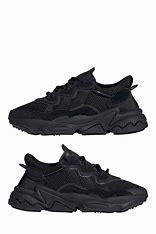
Brand: adidas
Model: originals Adidas Originals Ozweego